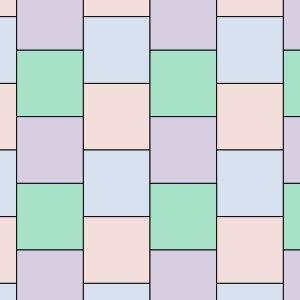
En géométrie, la conjecture de Keller est la conjecture introduite par Ott-Heinrich Keller en 1930 que dans tout pavage de l'espace euclidien par des hypercubes identiques, on trouve deux hypercubes qui ont une face entière en commun. Par exemple, comme illustré ci-contre, dans tout pavage du plan par des carrés identiques, il y a une paire de carrés qui ont un côté entier en commun.